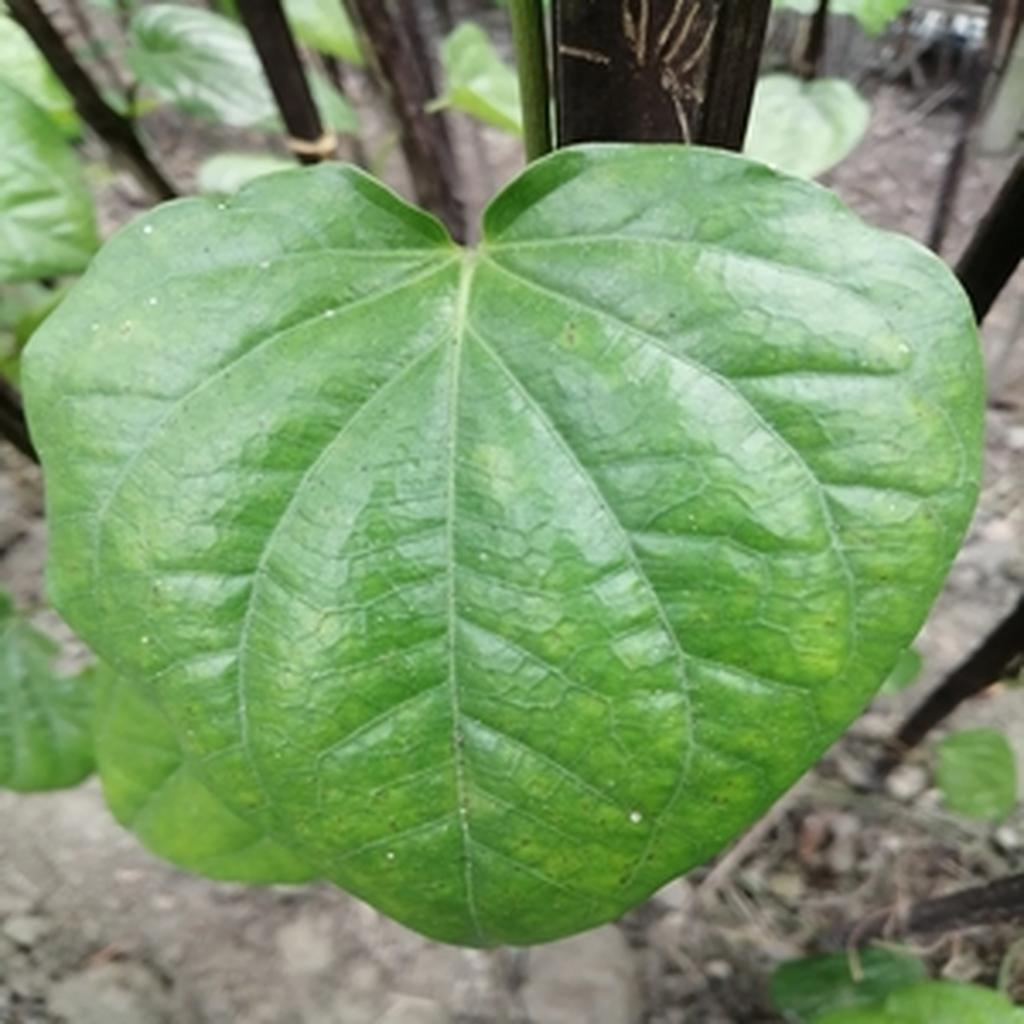
Label: Healthy_Leaf